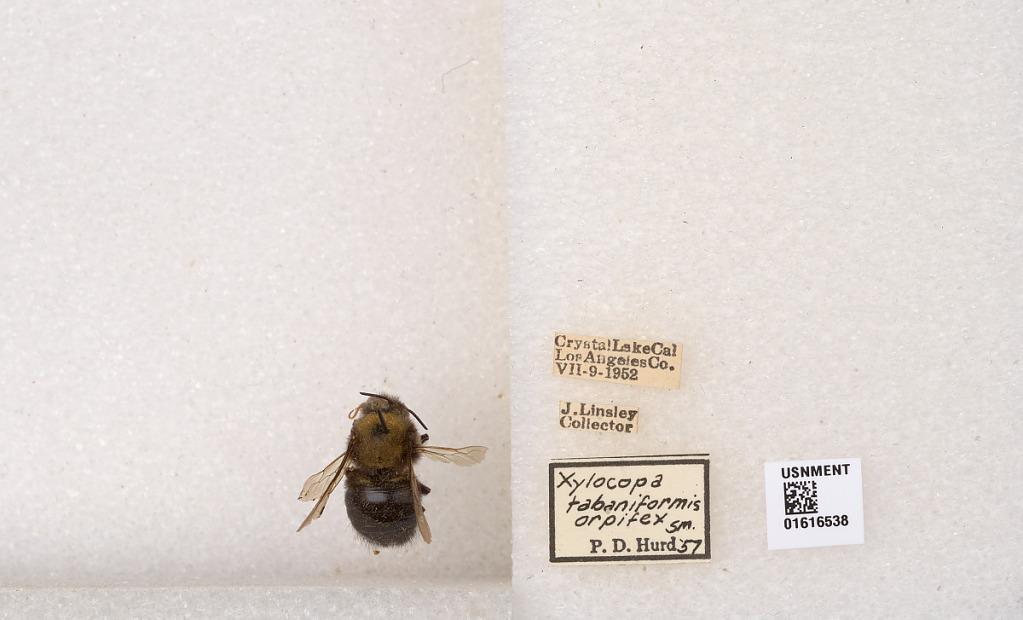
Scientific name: Xylocopa (Notoxylocopa) tabaniformis orpifex Smith
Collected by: J. Linsley
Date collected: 1952-7-9
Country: United States
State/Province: California
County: Los Angeles
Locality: Crystal Lake
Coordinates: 34.3188, -117.847
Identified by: Hurd, P. D.